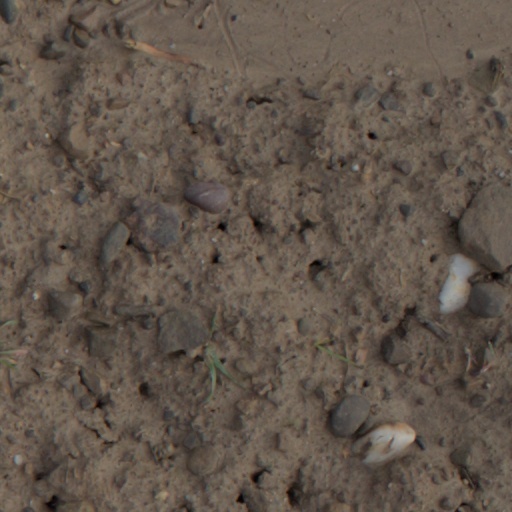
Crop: wheat